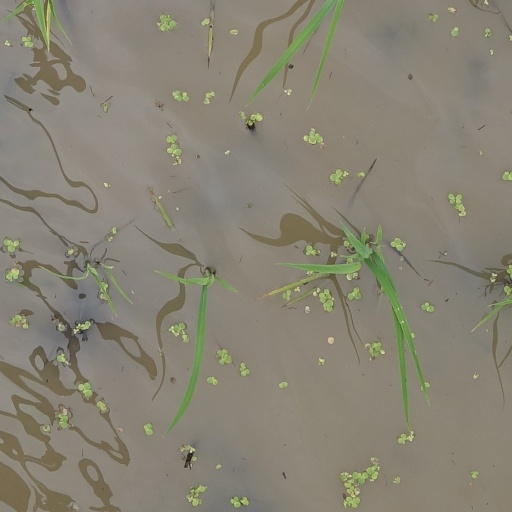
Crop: rice